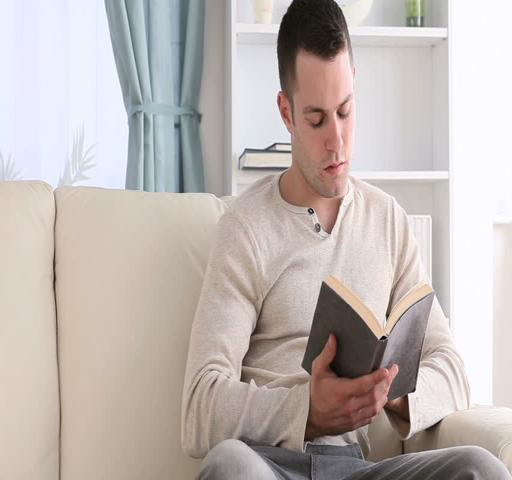
concentrated man reading a book in his living - room